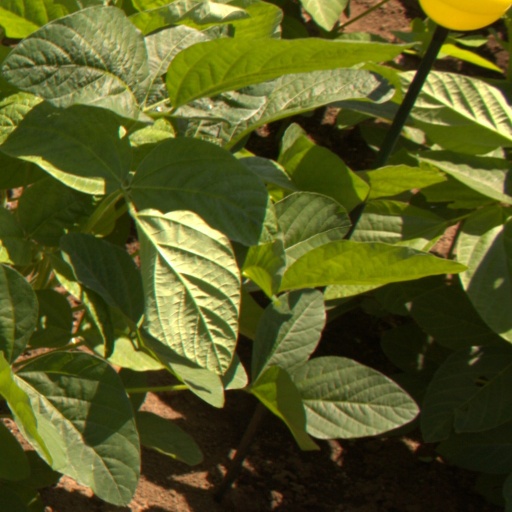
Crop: soybean